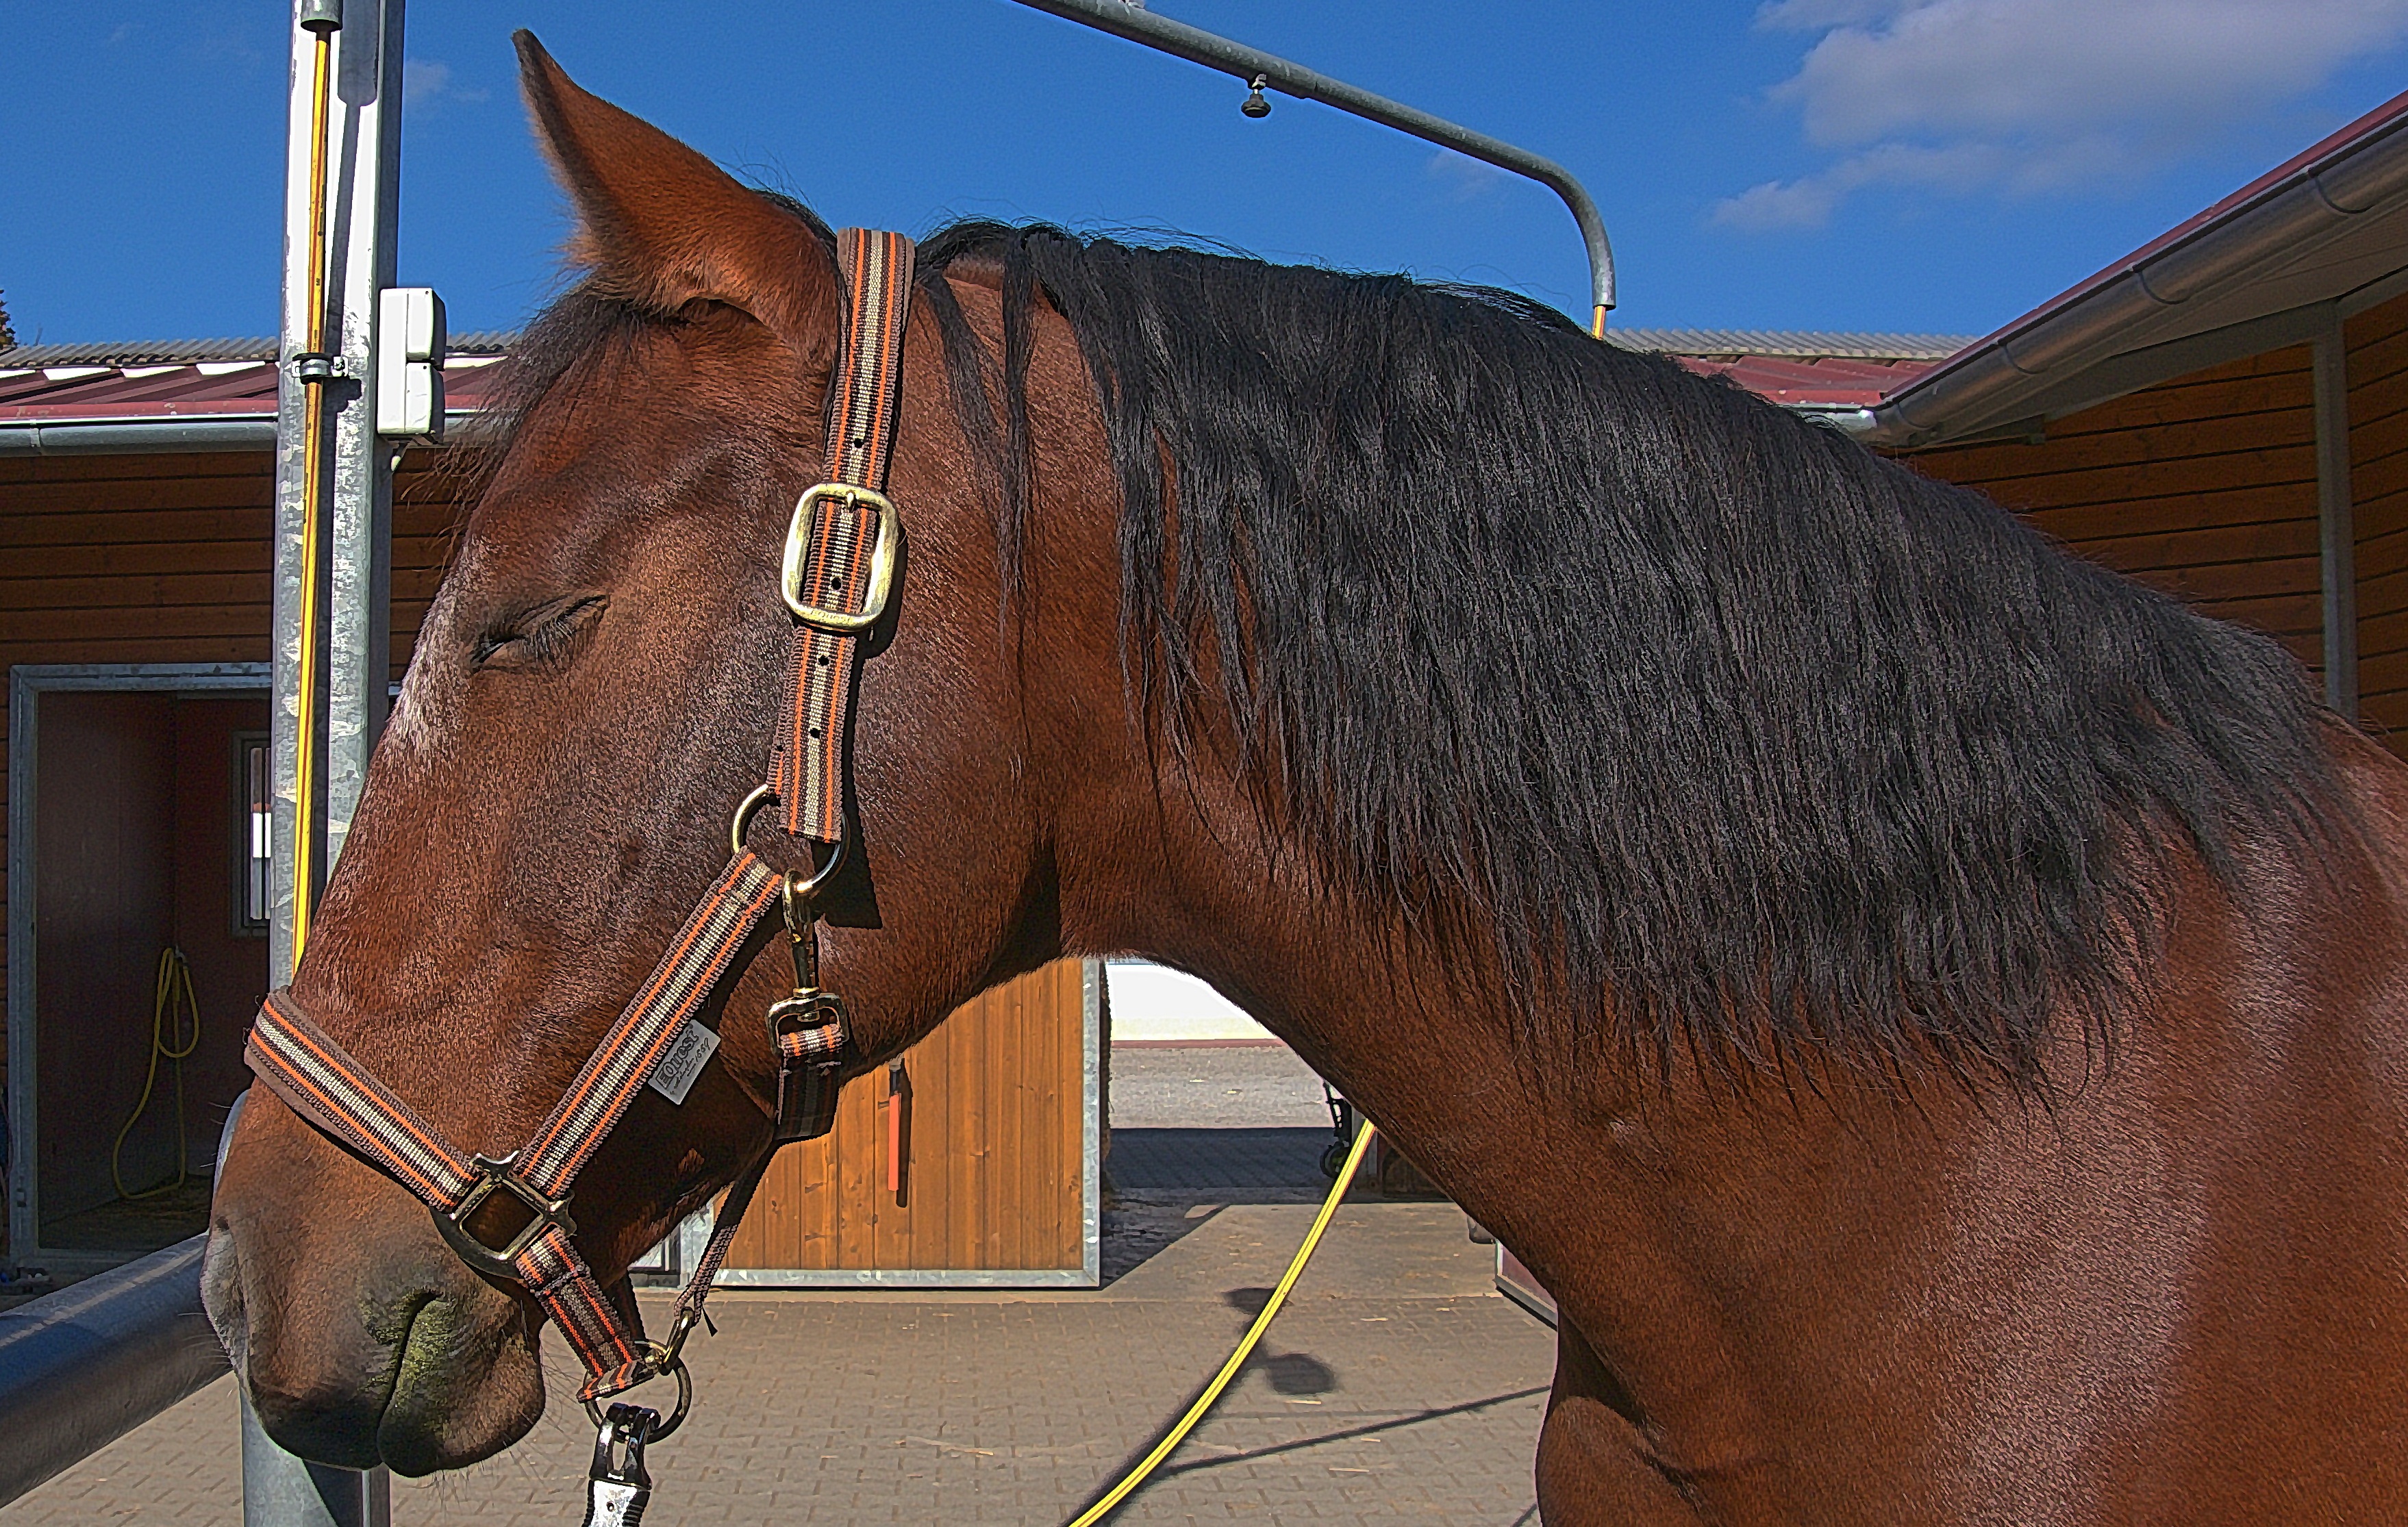
horse, rein, mammal, stallion, mane, bridle, stall, mare, horse head, reiter, halter, equestrianism, pack animal, horse like mammal, horse harness, horse tack